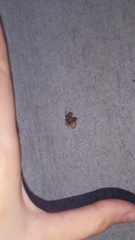
Species: Parasteatoda_tepidariorum